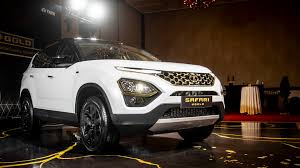
Label: noambulance